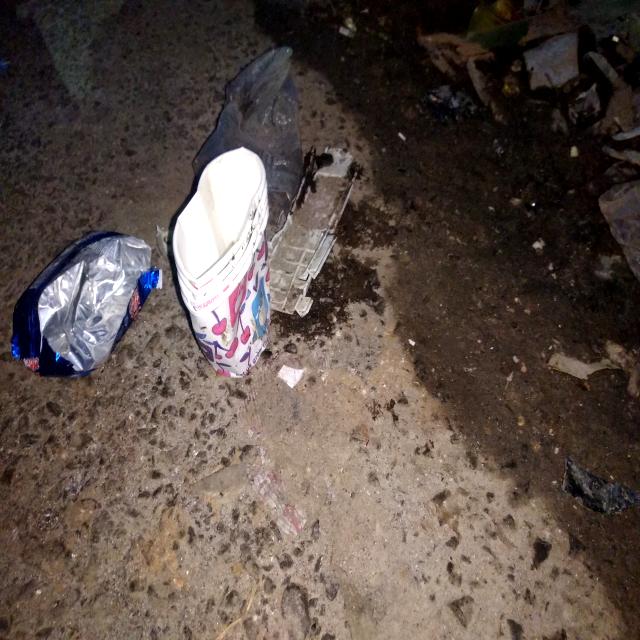
Label: Trash